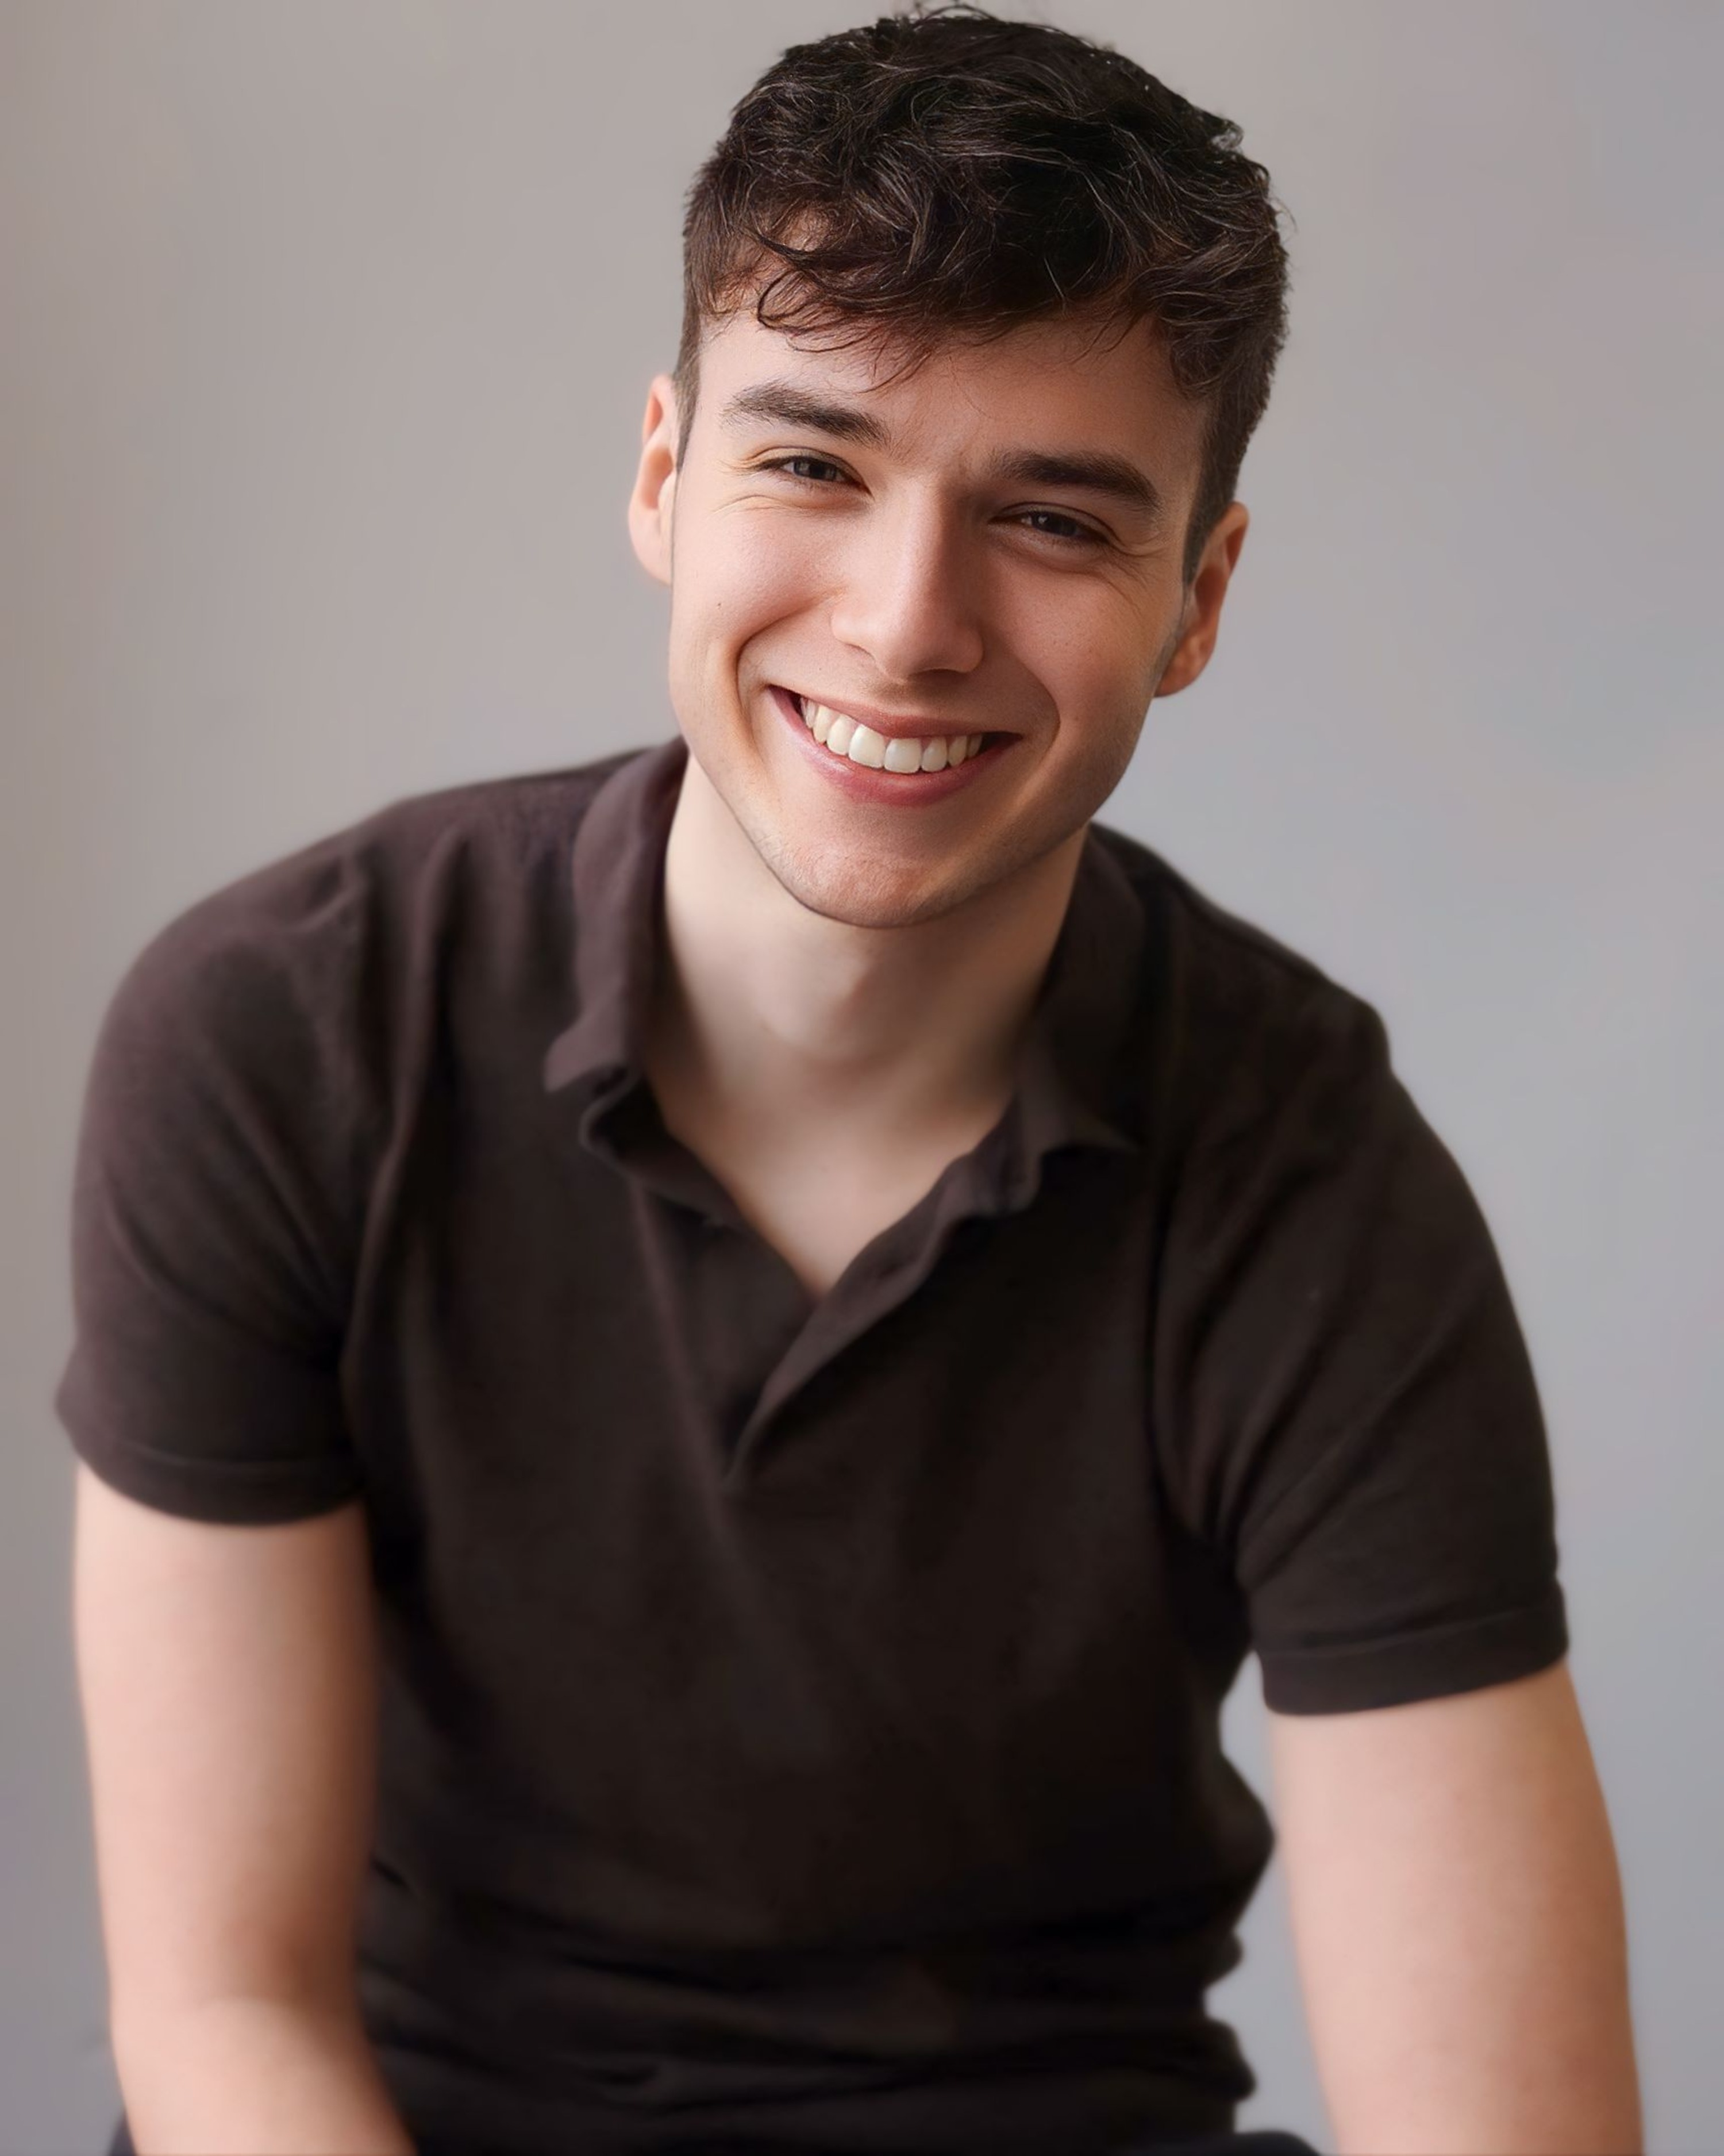
man, posing, smile, forehead, hair, cheek, lip, chin, eye, dress shirt, flash photography, jaw, neck, sleeve, gesture, polo shirt, collar, happy, black hair, white collar worker, t shirt, elbow, formal wear, chest, brown hair, sitting, portrait photography, portrait, fun, laugh, photo shoot